Katharine Lady Berkeley's School

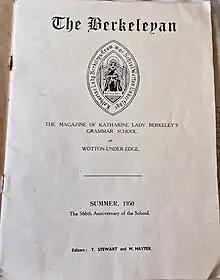
The Berkeleyan - Summer 1950 Edition

Katharine Lady Berkeley's School is an academy school near Wotton-under-Edge, Gloucestershire, England, for ages 11 to 18. It has been ranked as the 4th best non-fee paying school in the South-West and 250th best in the whole country.